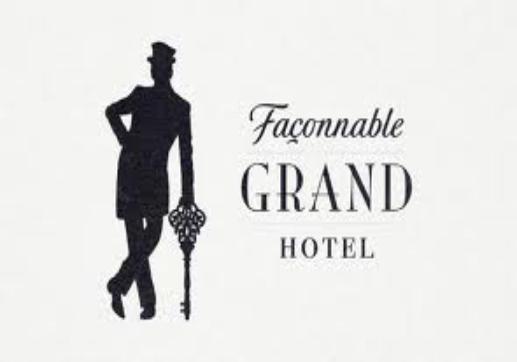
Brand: Faconnable
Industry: Clothes